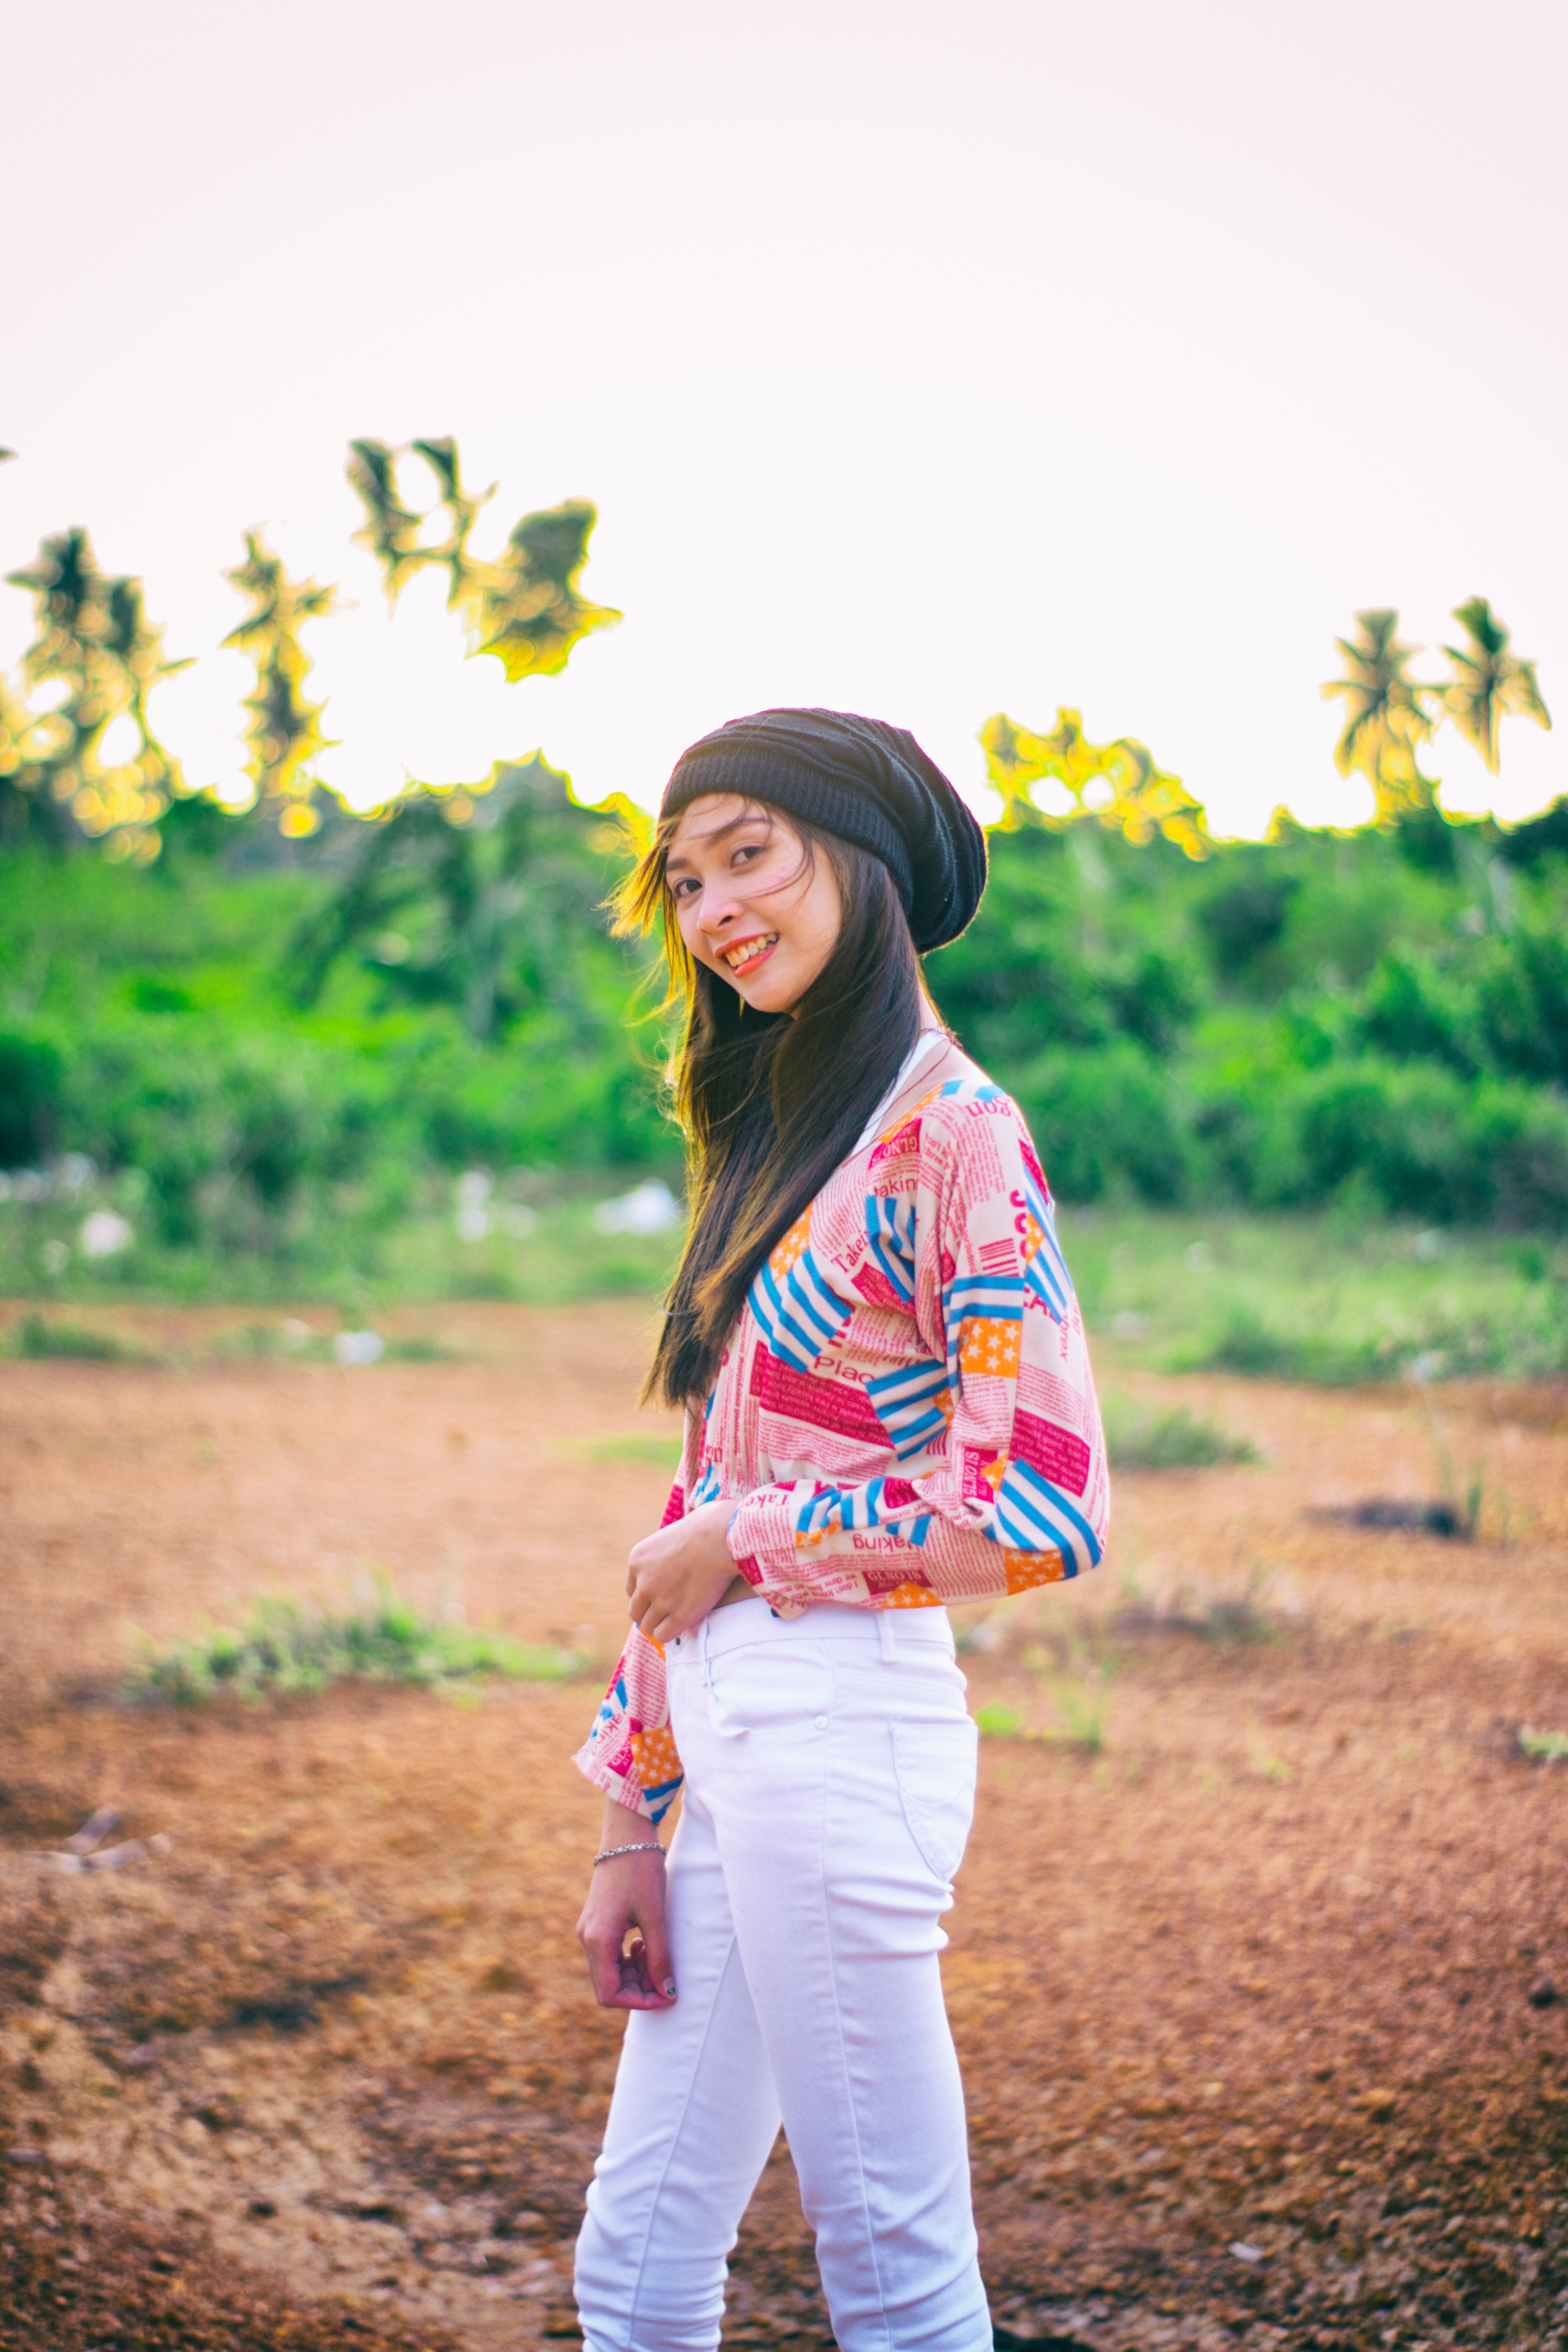
People in nature, white, photograph, clothing, beauty, yellow, street fashion, jeans, skin, fashion, photo shoot, photography, summer, sunlight, footwear, spring, leaf, shoulder, happy, denim, headgear, smile, textile, grassland, outerwear, landscape, plant, soil, portrait photography, fashion accessory, shoe, hat, trousers, flower, jacket, t shirt, model, waist, top, style, brown hair, sleeve